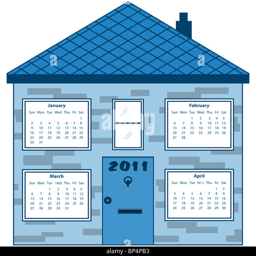
calendar in a blue house .